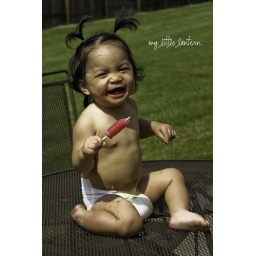
my baby girl au natural in all of her sticky pink sweetness